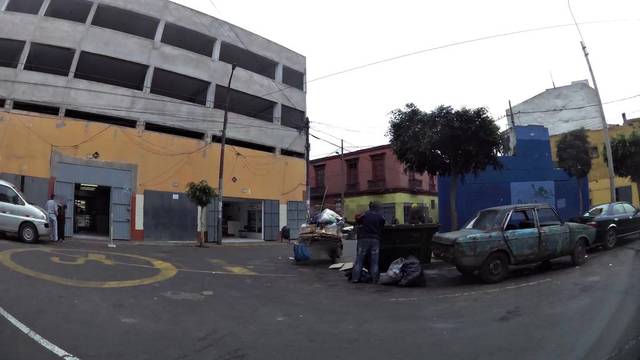
Region: Peru
Coordinates: -12.055, -77.032